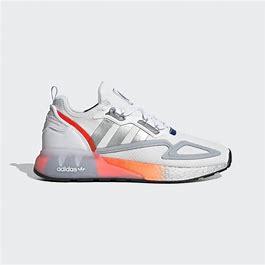
Brand: Adidas
Model: ZX 2K Boost 2